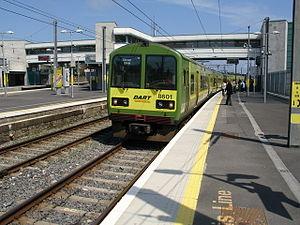
Le Dublin Area Rapid Transit est un service de transport en commun ferroviaire desservant Dublin et son agglomération. Il est exploité par la compagnie des chemins de fer irlandais Iarnród Éireann. Le réseau est actuellement composé d'une seule ligne de 53 km de long et desservant 31 stations qui relie la ville de Greystones dans le comté de Wicklow au sud à Howth et Malahide au nord. Sa fréquentation annuelle s'élève à 16 millions de passagers par an.